History of Persian domes

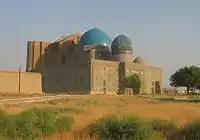
The Mausoleum of Khoja Ahmed Yasawi in Turkistan, Kazakhstan.

Most of the examples of muqarnas domes are found in Iraq and the Jazira, dated from the middle of the twelfth century to the Mongol invasion. The use of stucco to form the muqarnas pattern, suspended by a wooden framework from the exterior vault, was the least common in Iraq, although it would be very popular in North Africa and Spain. Because it used two shells, however, windows were restricted to the bases of the domes. They were otherwise used frequently in this type. In Iraq, the most common form was a single shell of brick, with the reverse of the interior pattern visible on the exterior. The Damascus mausoleum of Nur al-Din (1172) and the shrine of Zumurrud Khatun in Baghdad are examples. The dome of Nur al-Din was originally hemispherical and similar to those of the mosques of the Artuqids, but it has been replaced with a style of dome similar to those used in local shrines. A third type is found only in Mosul from the beginning of the thirteenth century. It has a brick pyramidal roof, usually covered in green glazed tiles. Of the five preserved examples, the finest is the shrine of Awn al-Din, which used tiny colored tiles to cover the muqarnas cells themselves and incorporates small muqarnas domes into the tiers of muqarnas supporting the large eight-sided star at the center. This design led to a further development at the shrine of Shaykh Abd al-Samad in Natanz, Iran.